Orange Mill Historic District

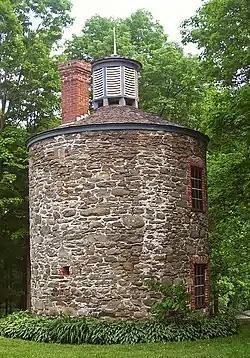
The main powder mill building, on Powder Mill Road

The Orange Mill Historic District is the only historic district in the Town of Newburgh in Orange County, New York. It encompasses the of county-run Algonquin Park and many of the surrounding lands. It is centered along Powder Mill Road just off NY 52, a mile northwest of the city of Newburgh, at the edge of the suburban hamlet of Gardnertown.